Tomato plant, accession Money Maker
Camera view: horizontal (90 deg, fisheye); turntable rotation: 0 degrees
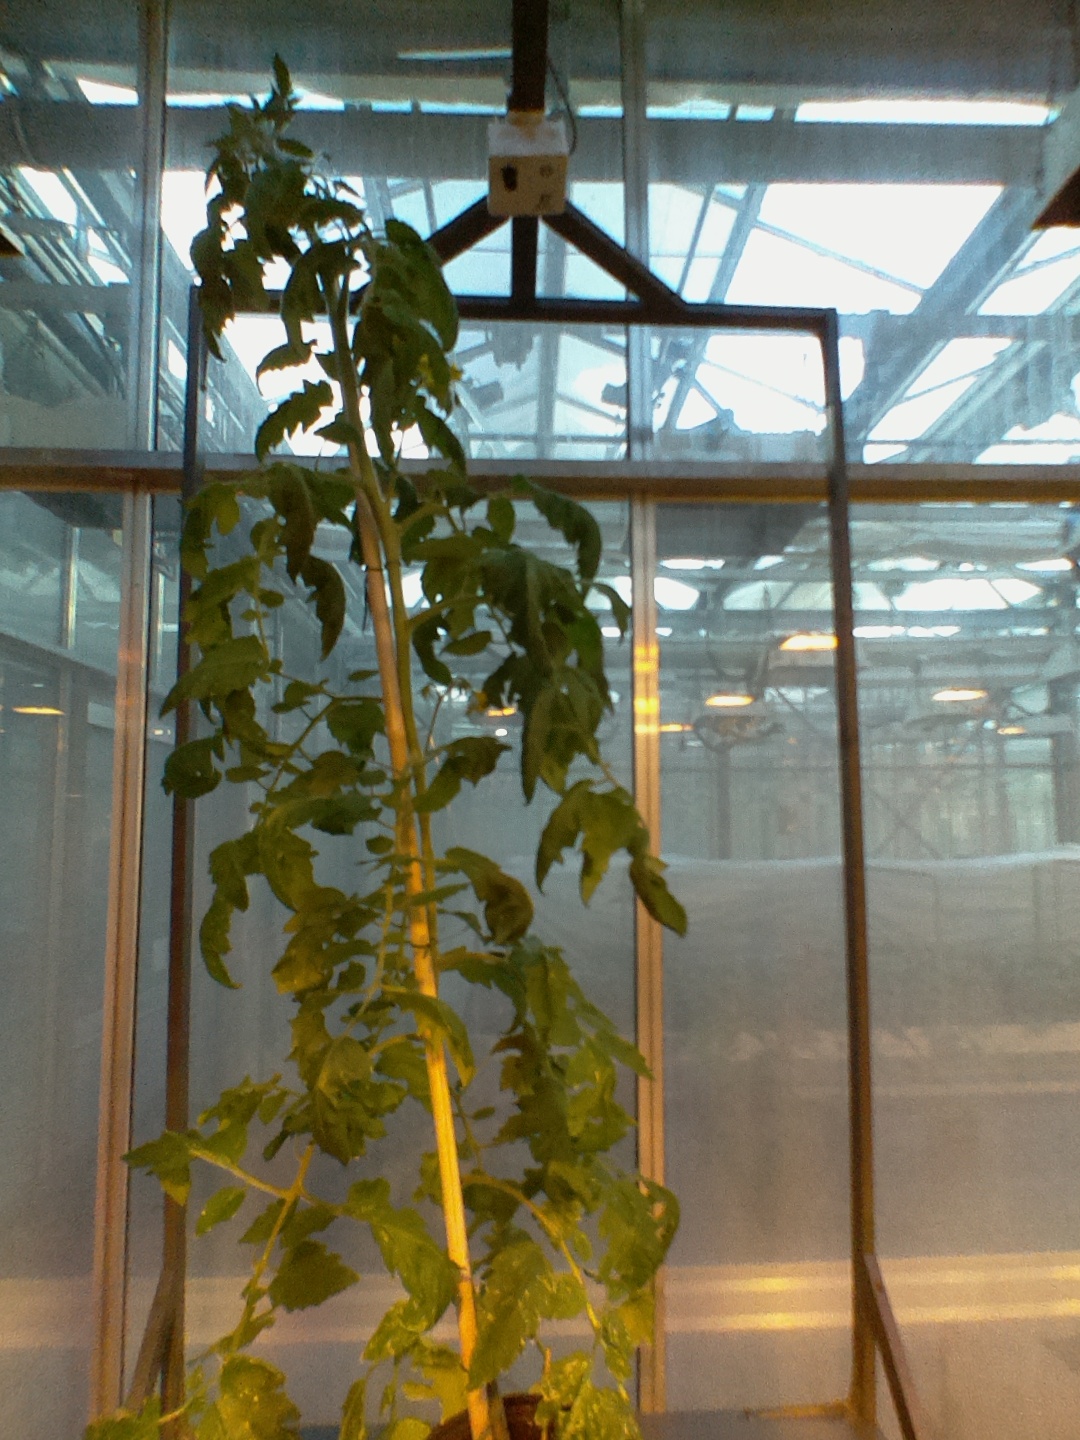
BBCH growth stage 68: Full flowering, 80%-90% of flowers open, more petals falling